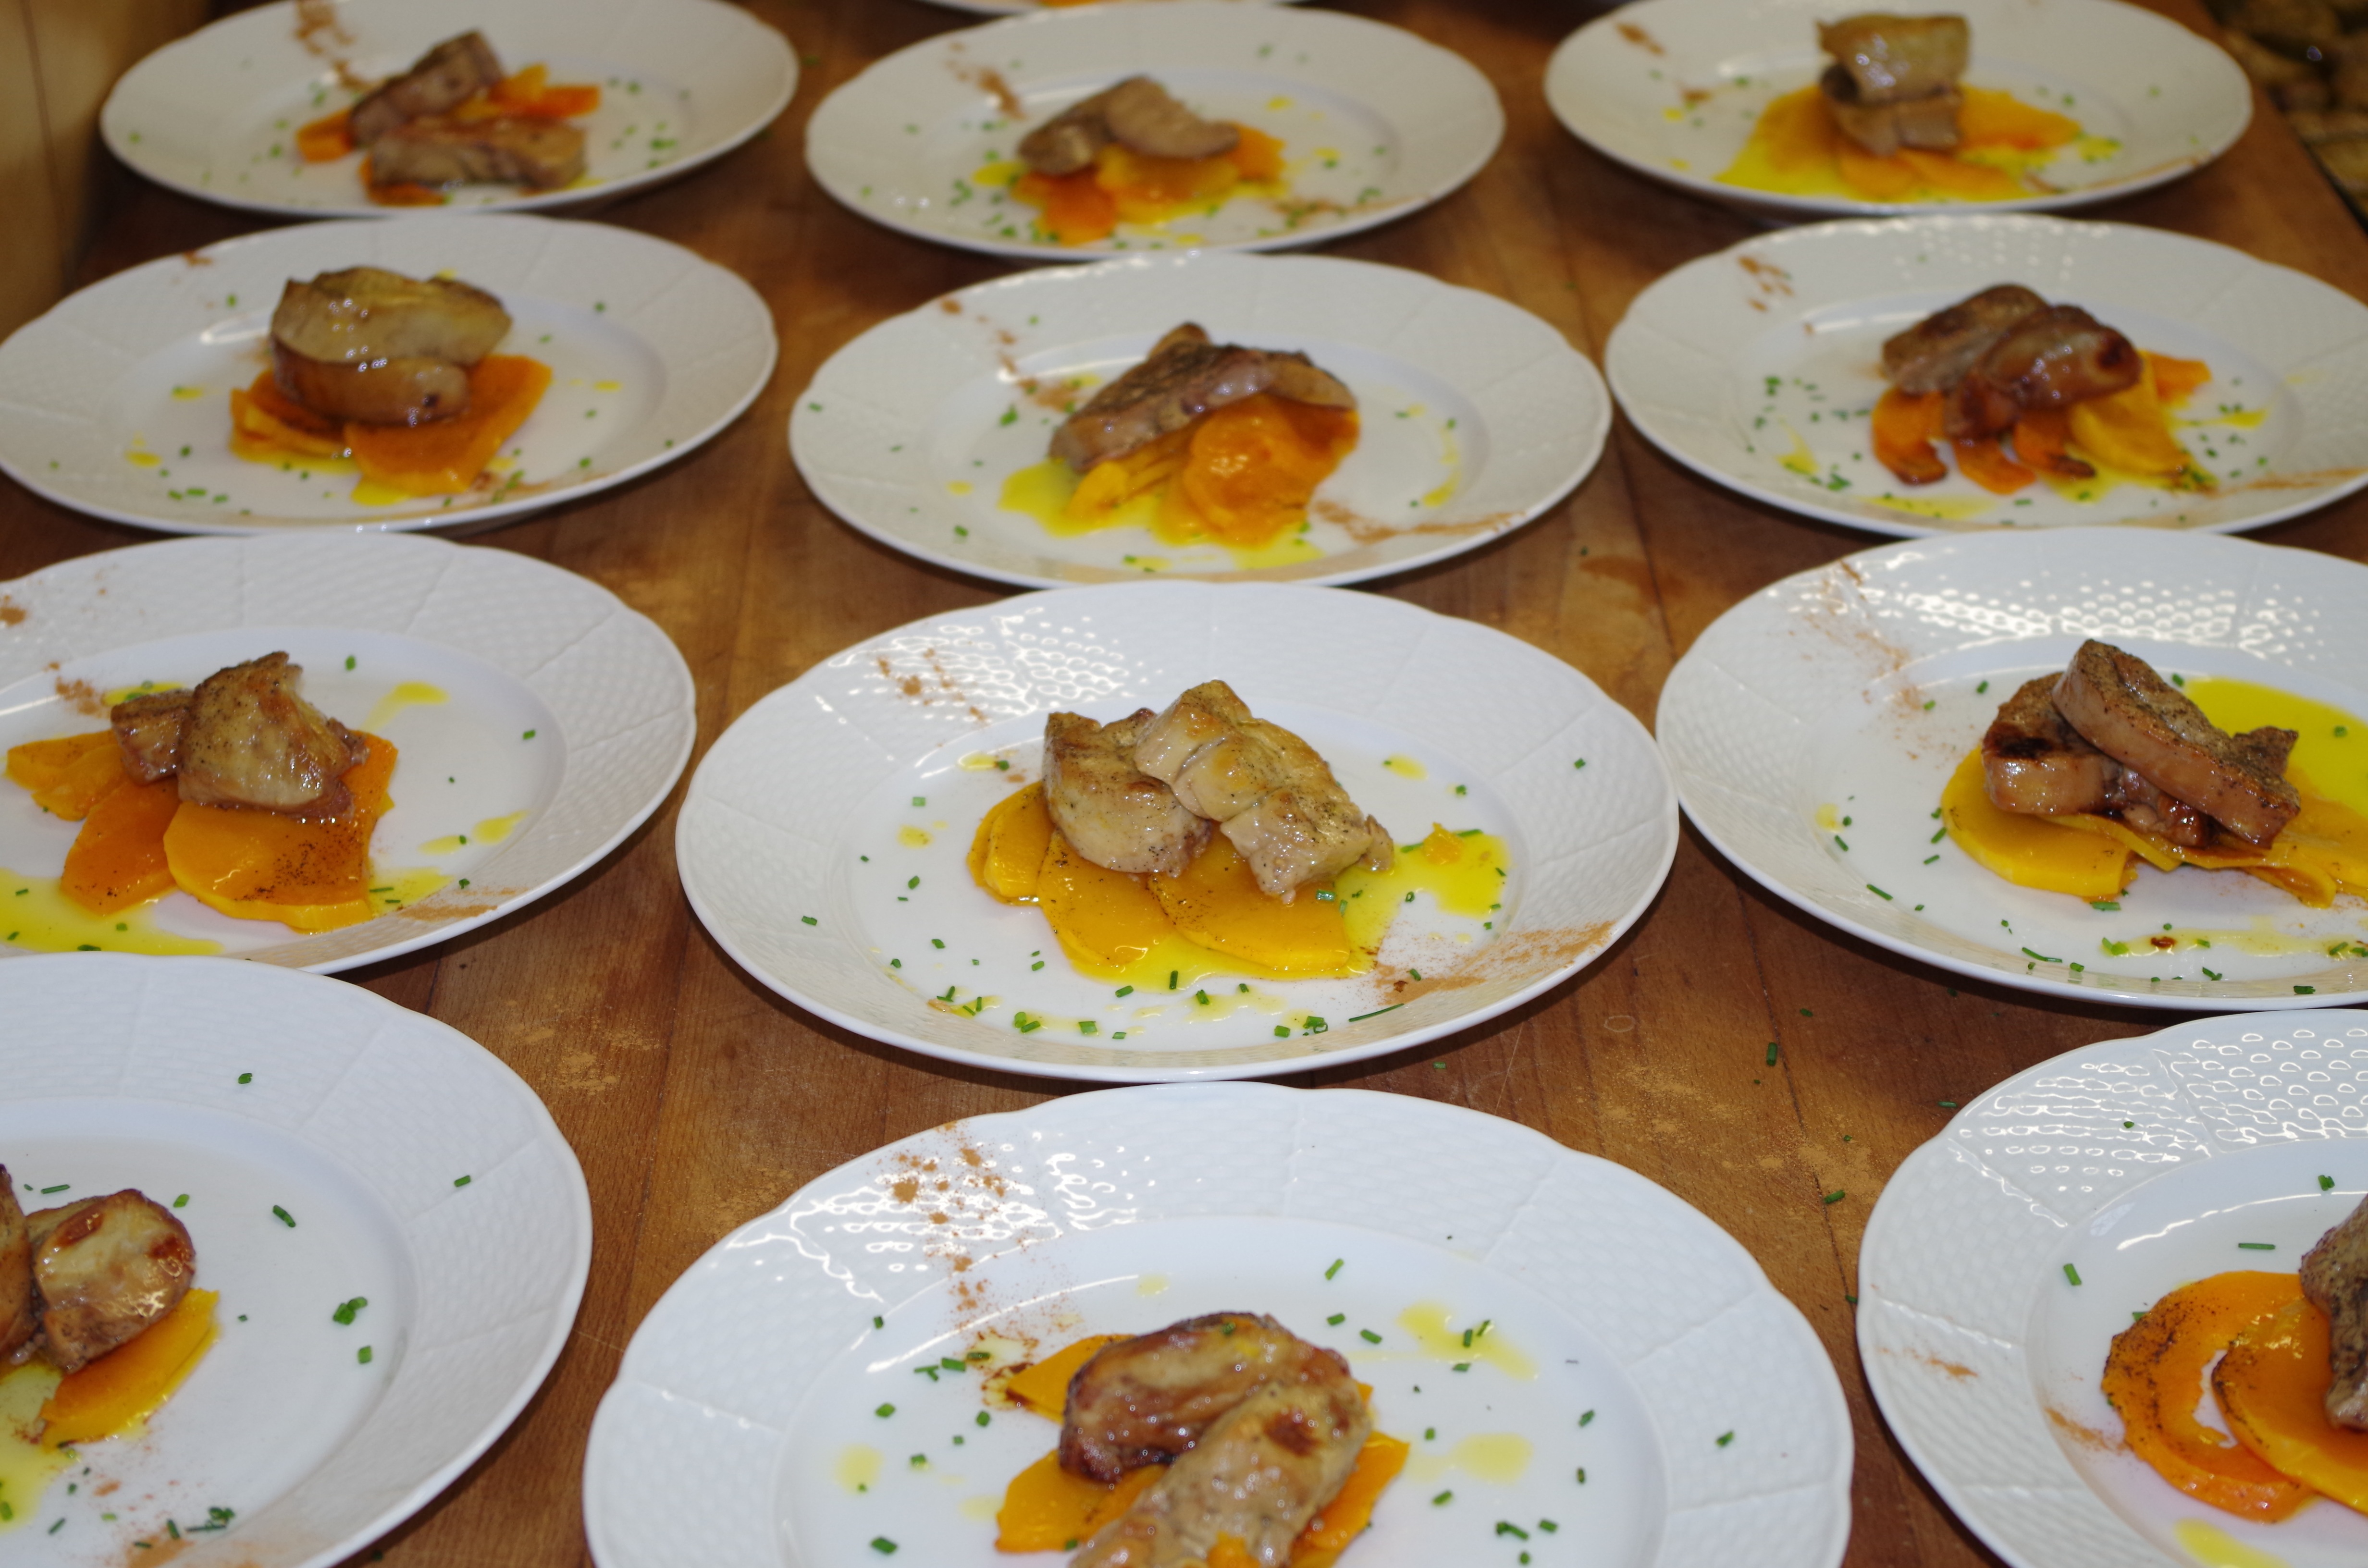
roast, dish, meal, food, produce, pumpkin, kitchen, breakfast, lunch, cuisine, serving, supper, brunch, appetizer, hors d oeuvre